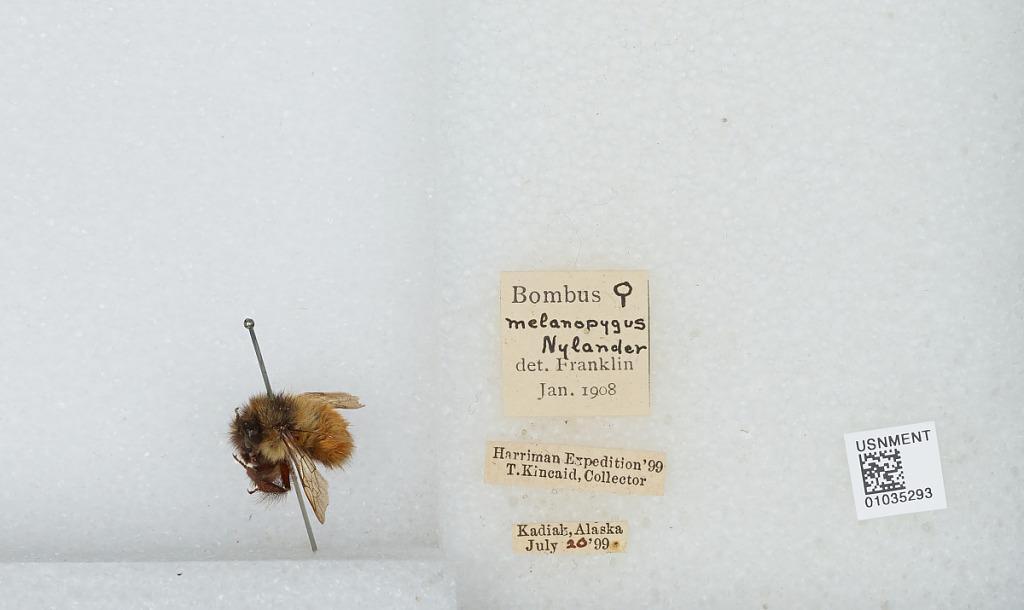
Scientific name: Bombus (Pyrobombus) melanopygus Nylander
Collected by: T. Kincaid
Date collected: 1899-7-20
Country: United States
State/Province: Alaska
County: Kodiak Island
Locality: Kodiak
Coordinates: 57.7931, -152.394
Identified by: Franklin